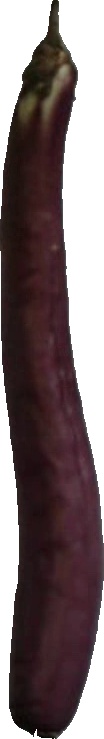
Label: eggplant_long_1